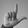
ASL letter: L